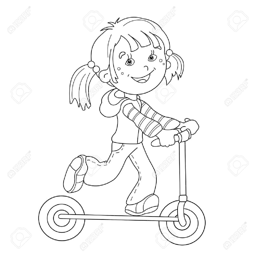
coloring page outline of cartoon girl on the scooter .